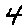
Label: 4